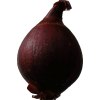
Label: red_onion